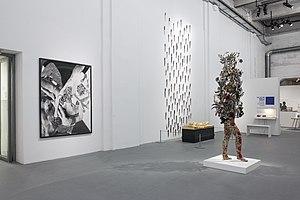
Exposition Private Choice
La Centrale for contemporary art, anciennement la Centrale électrique, est un centre d’art contemporain géré par la Ville de Bruxelles et situé place Sainte-Catherine 44 à Bruxelles.